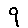
Label: 9